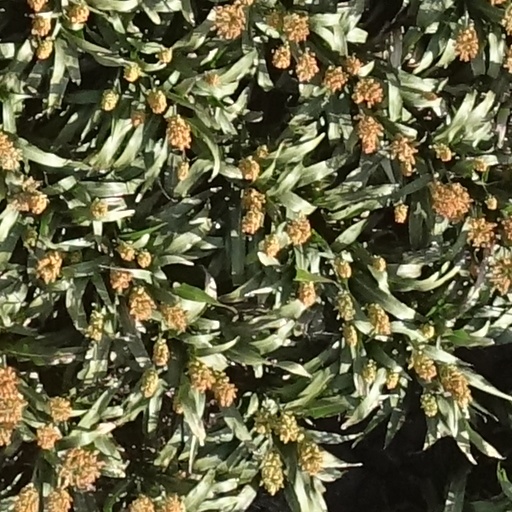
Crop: sorghum